Washington, D.C.

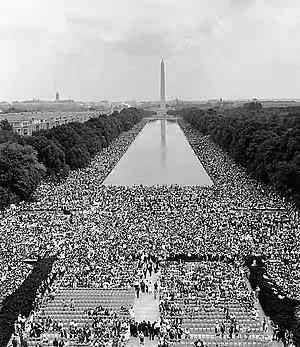
The March on Washington at the Lincoln Memorial Reflecting Pool on August 28, 1963

By 1870, the district's population had grown 75% in a decade to nearly 132,000 people, yet the city still lacked paved roads and basic sanitation. Some members of Congress suggested moving the capital farther west, but President Ulysses S. Grant refused to consider the proposal.